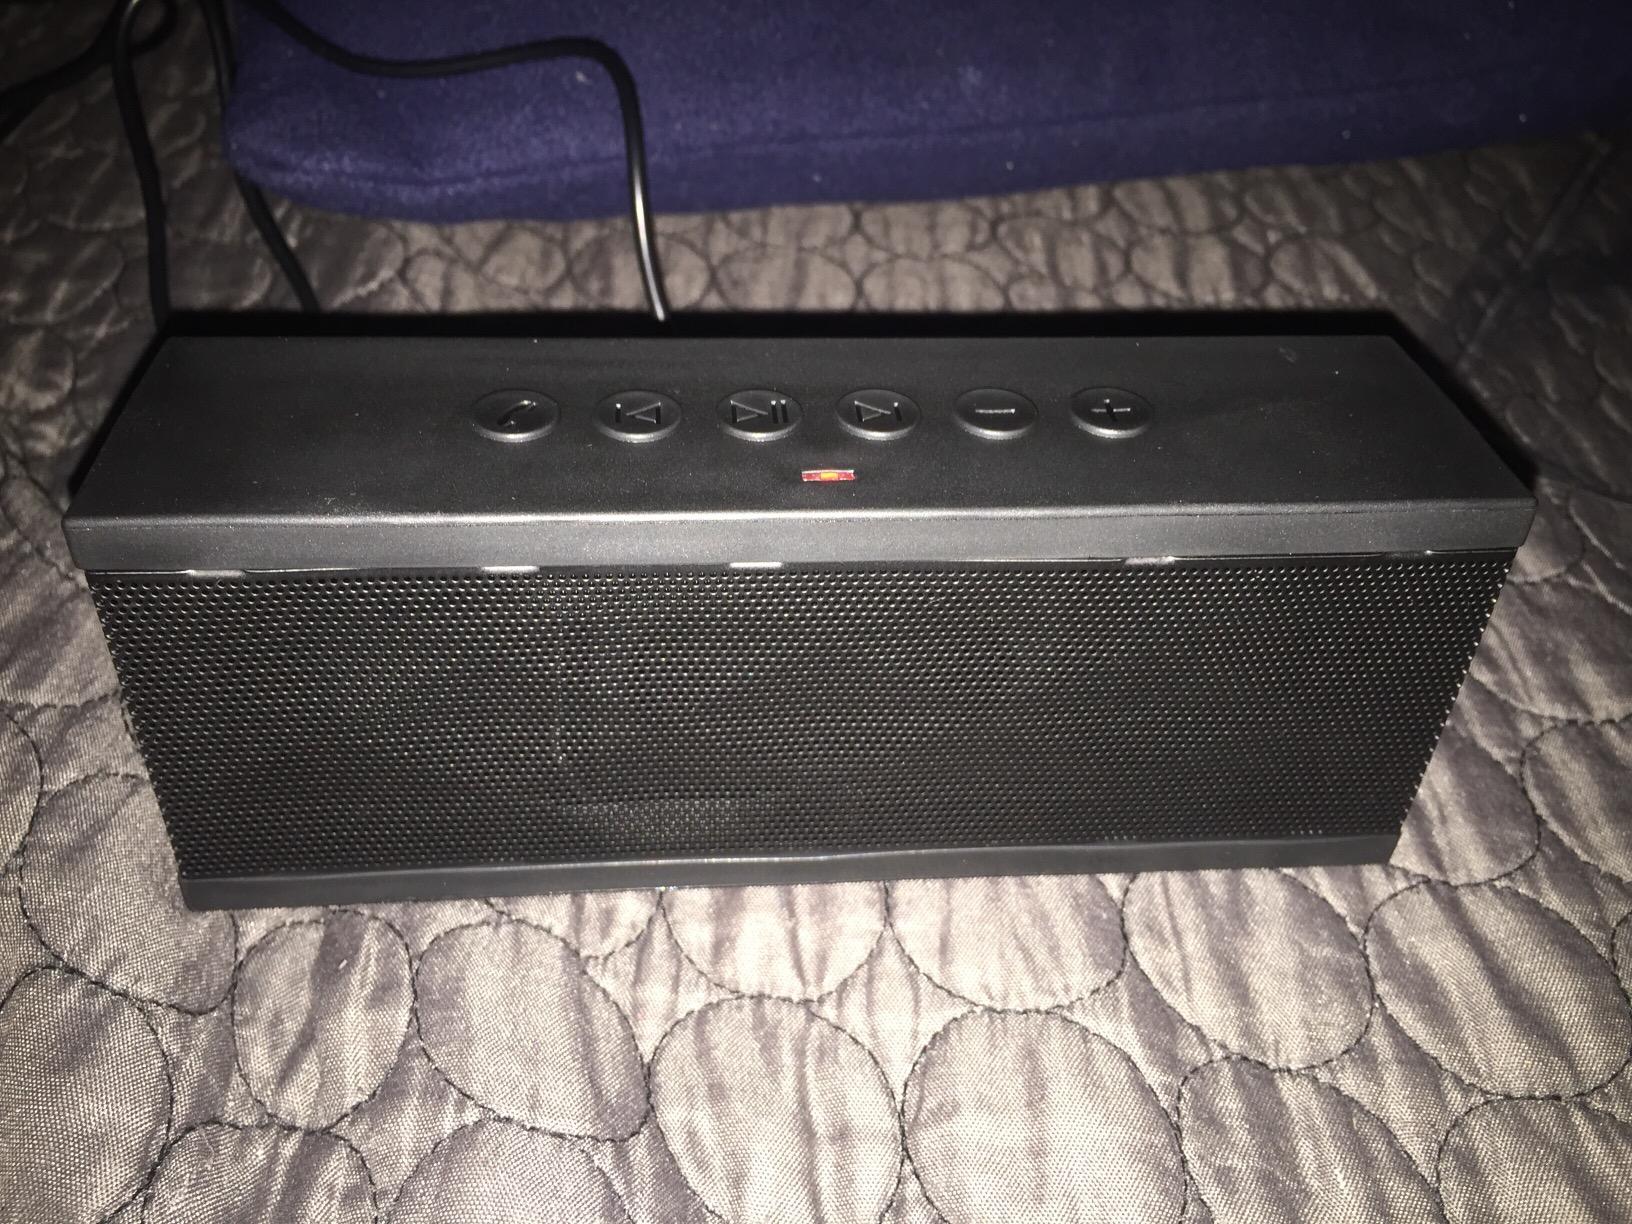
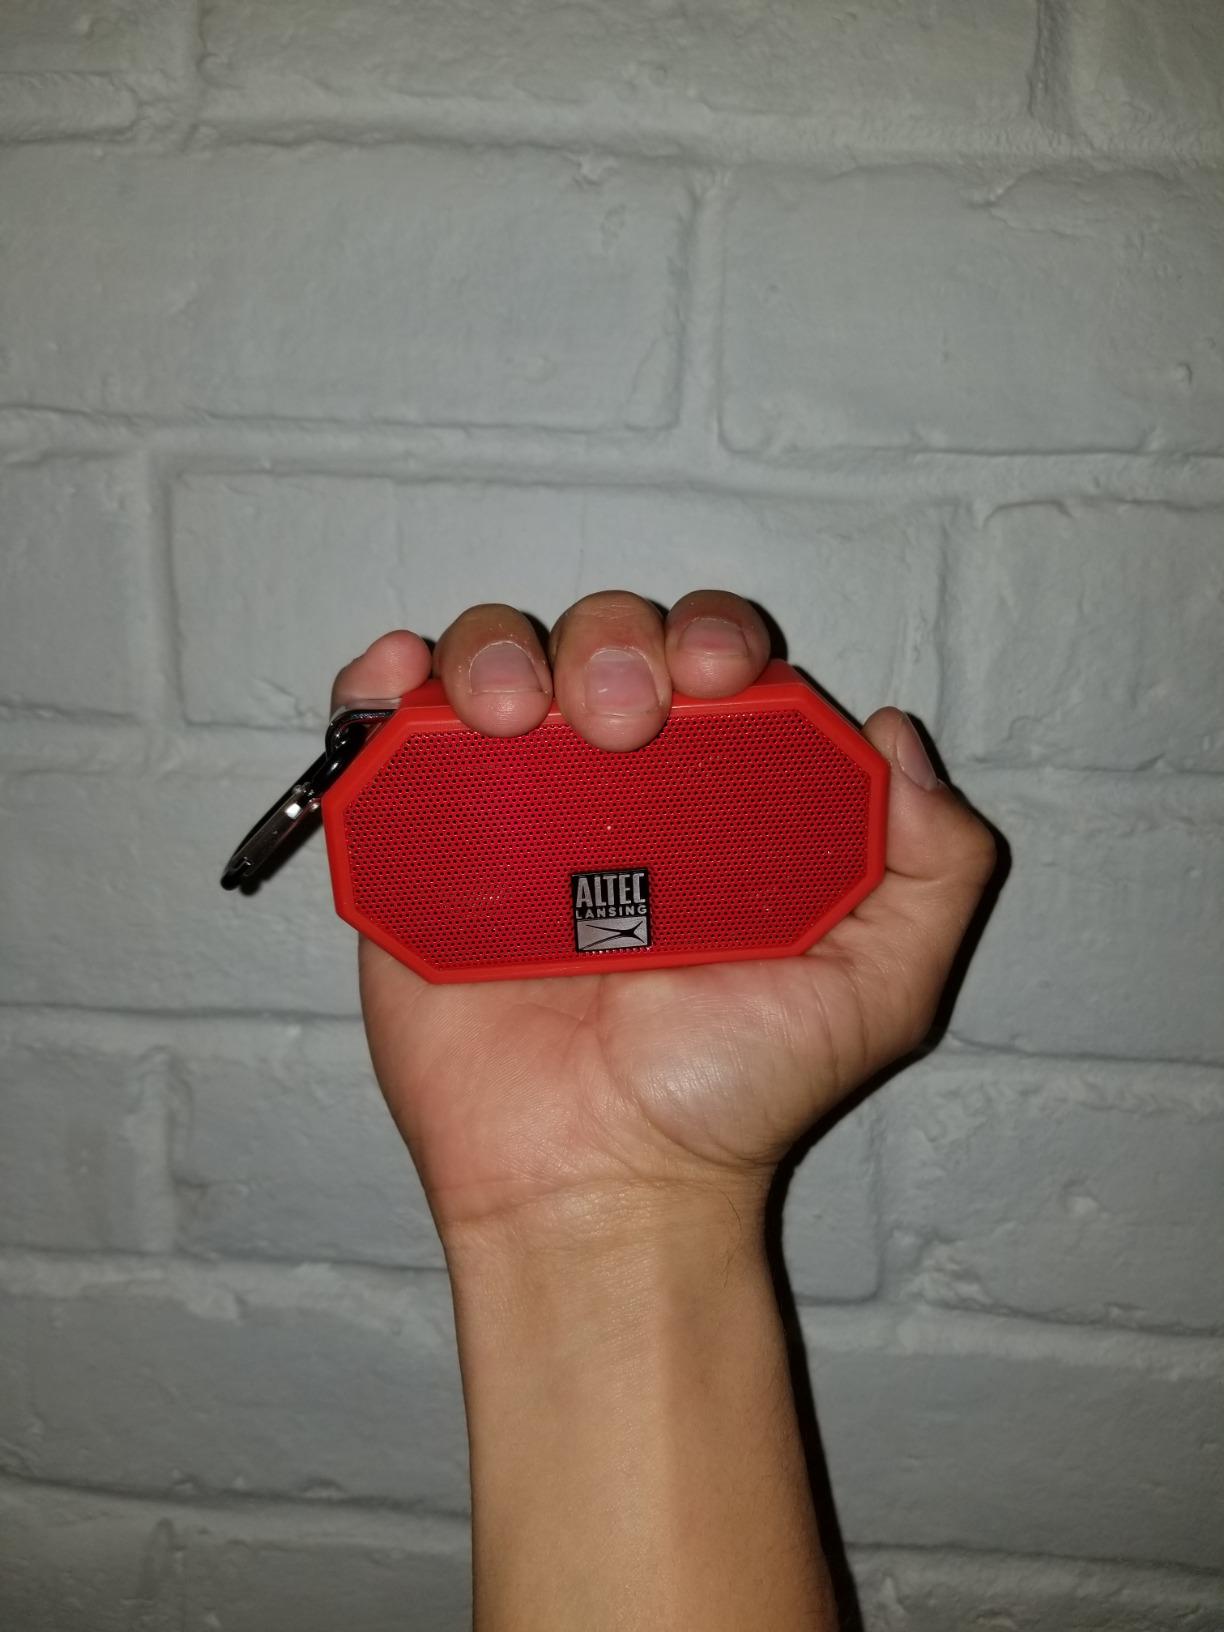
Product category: speaker
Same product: no